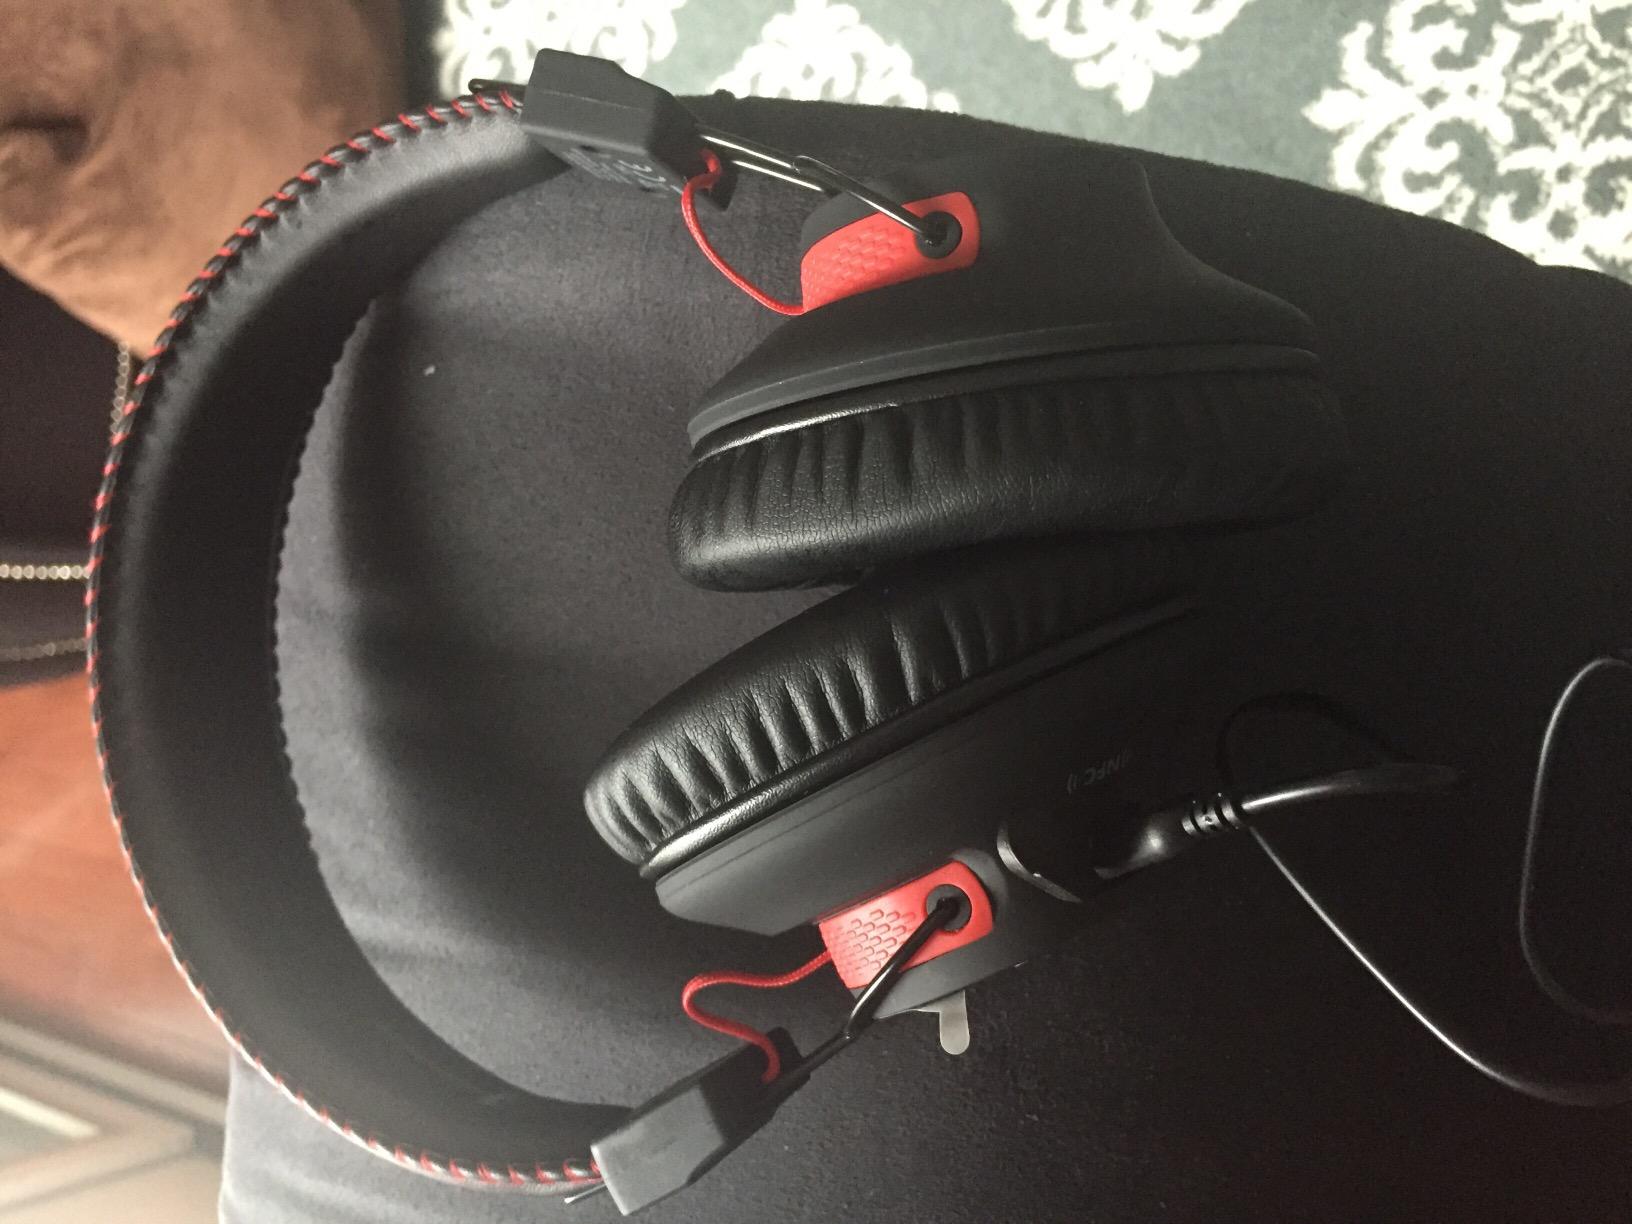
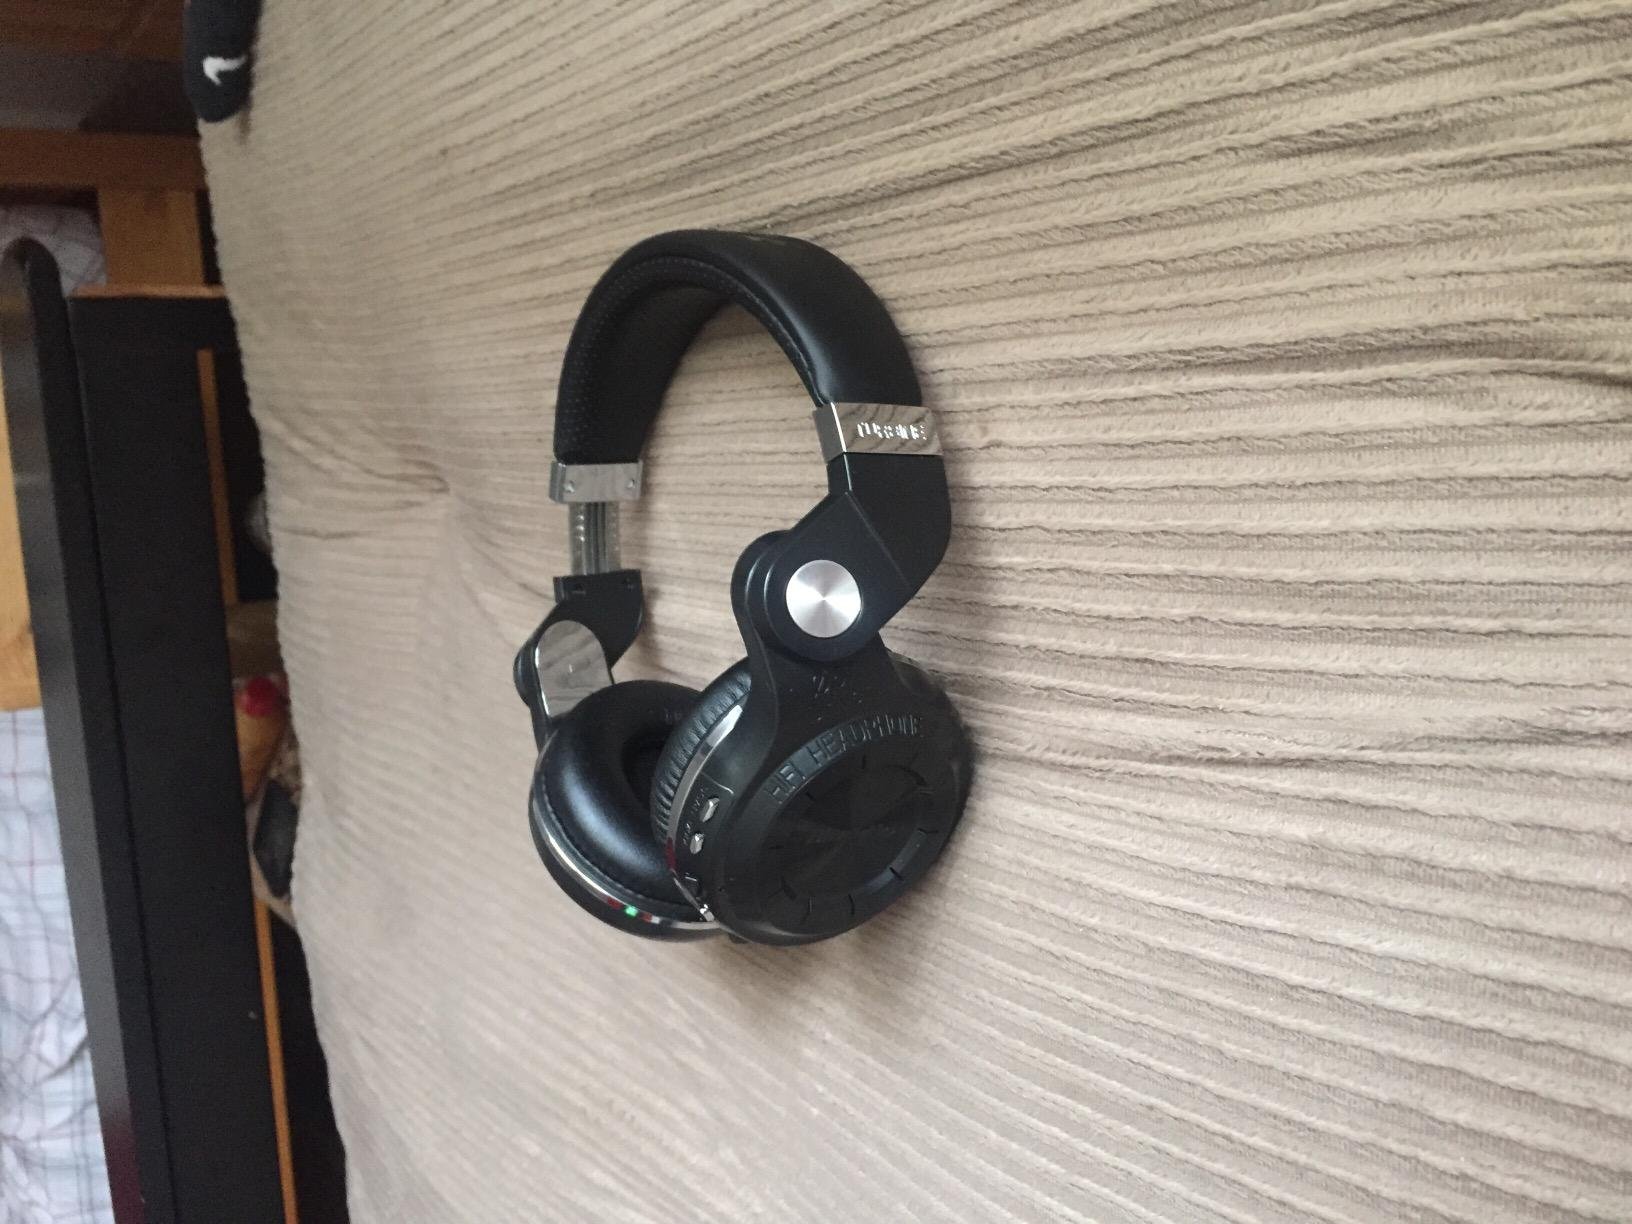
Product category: headphones
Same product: no